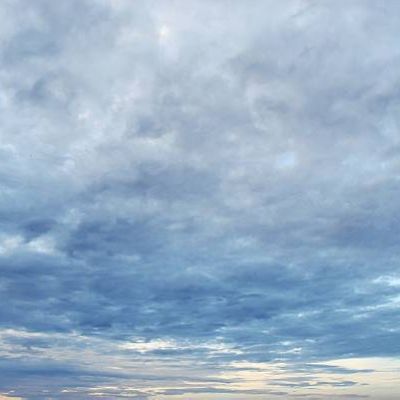
Cloud type: Altostratus (As)